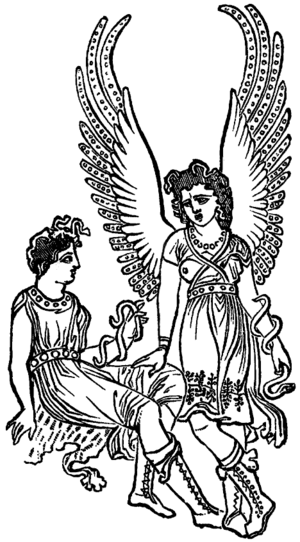
La fureur décrite à la base comme une émotion violente qui s'exprime à la suite d'une forte colère, peut être liée à une excitation irrésistible. Ce mot peut également dénommer un caractère de violence intense décrivant un comportement humain mais qui peut aussi être lié à un état naturel.
Les Bienveillantes est un roman de l’écrivain franco-américain Jonathan Littell, paru en août 2006. Il s’agit des mémoires d’un personnage fictif, Maximilien Aue, qui a participé aux massacres de masse nazis comme officier SS.